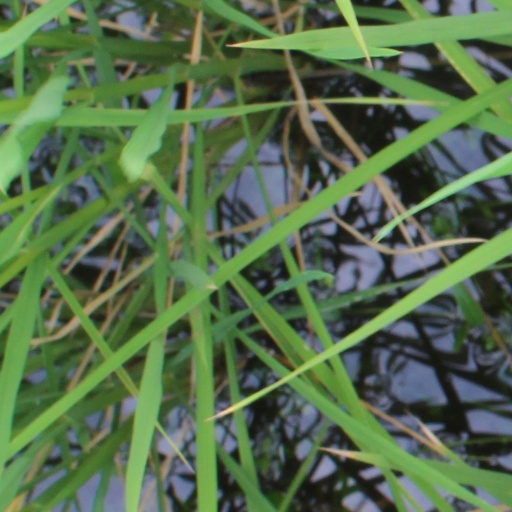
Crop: rice